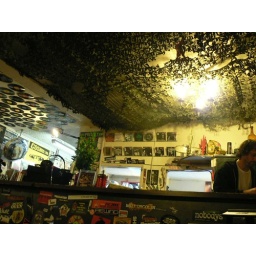
green tea in glass mugs. rainy days.